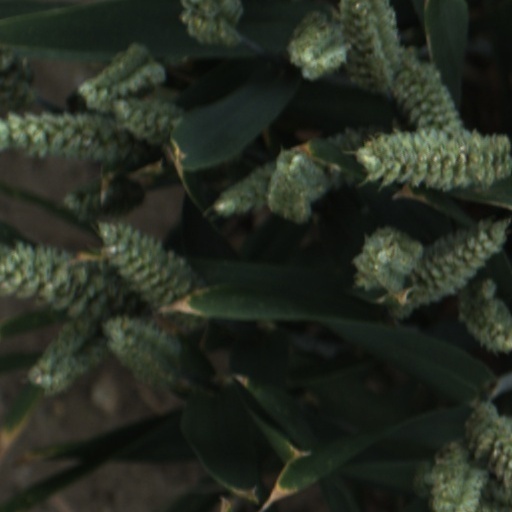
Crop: wheat